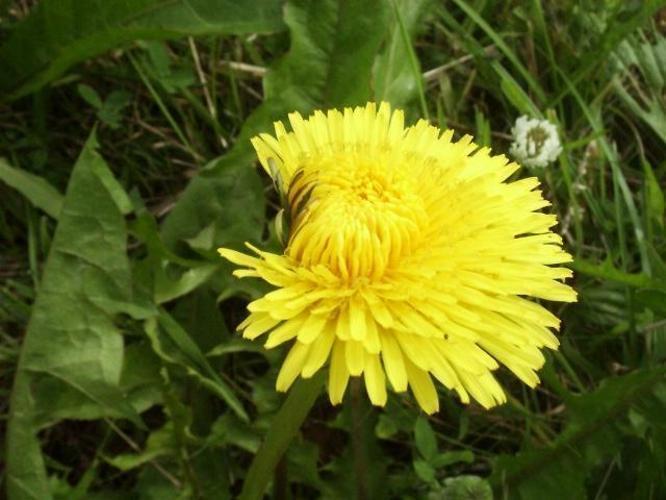
Label: common dandelion